Khasa Kingdom

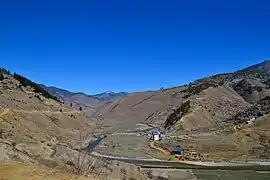
Sinja Valley, capital of Khas Mallas where earliest Devanagari scripts from the 13th century

The language of the Khas Kingdom was Khas language and Sanskrit. Some of the earliest Devanagari script examples are the 13th century records from the sites in the former Khasa kingdom. These archaeological sites are located in Jumla, Surkhet and Dailekh districts. Sinja Valley was the ancient capital city and powerful town of the Khas Mallas between 12th and 14th century and the centre of origin of Nepali (Khas) language.